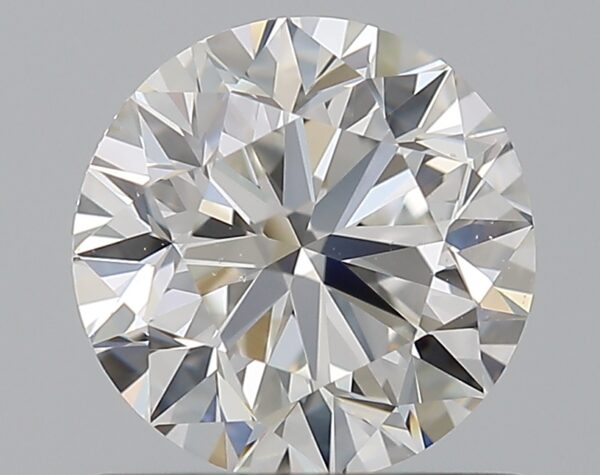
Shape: round
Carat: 1
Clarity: SI1
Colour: G
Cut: VG
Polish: EX
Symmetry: VG
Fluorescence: N
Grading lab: GIA
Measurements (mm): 6.19 x 6.28 x 4.01